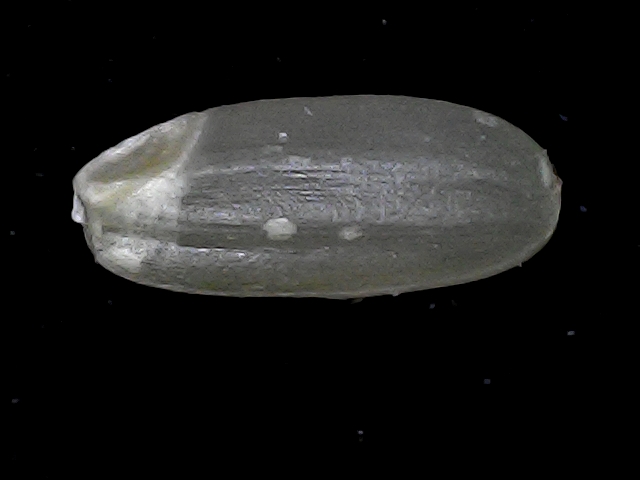
Rice variety: BR22